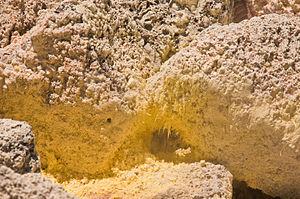
Fumerole du Sulfur Banks, Kilauea, Hawaï, États-Unis
Le Sulphur Banks, toponyme anglais signifiant littéralement en français « talus de soufre », en hawaïen Haʻakulamanu, est une solfatare des États-Unis située à Hawaï, au sommet du Kīlauea. Accessible par un sentier et un ponton aménagé pour les personnes à mobilité réduite, il constitue une attraction populaire du parc national des volcans d'Hawaï.